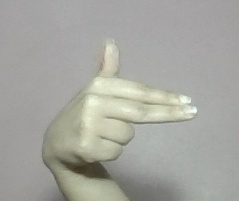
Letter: ghain